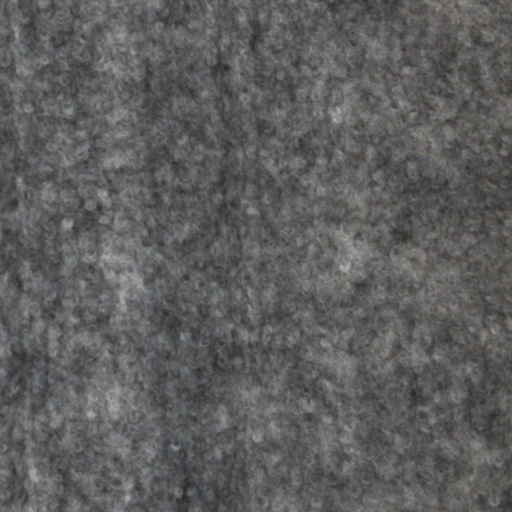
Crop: wheat